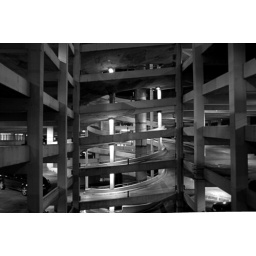
(I made this black and white because the little rainbow starbursts around lights drive me bonkers)